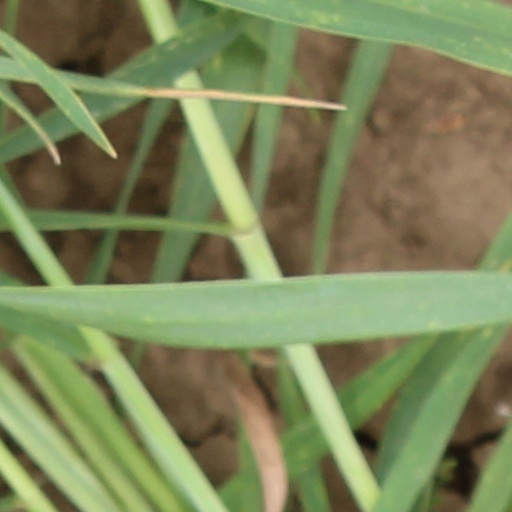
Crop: wheat